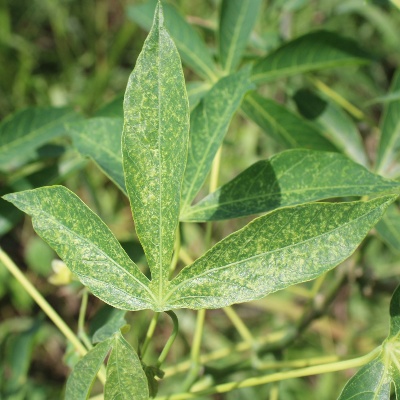
Crop: Cassava
Condition: green mite